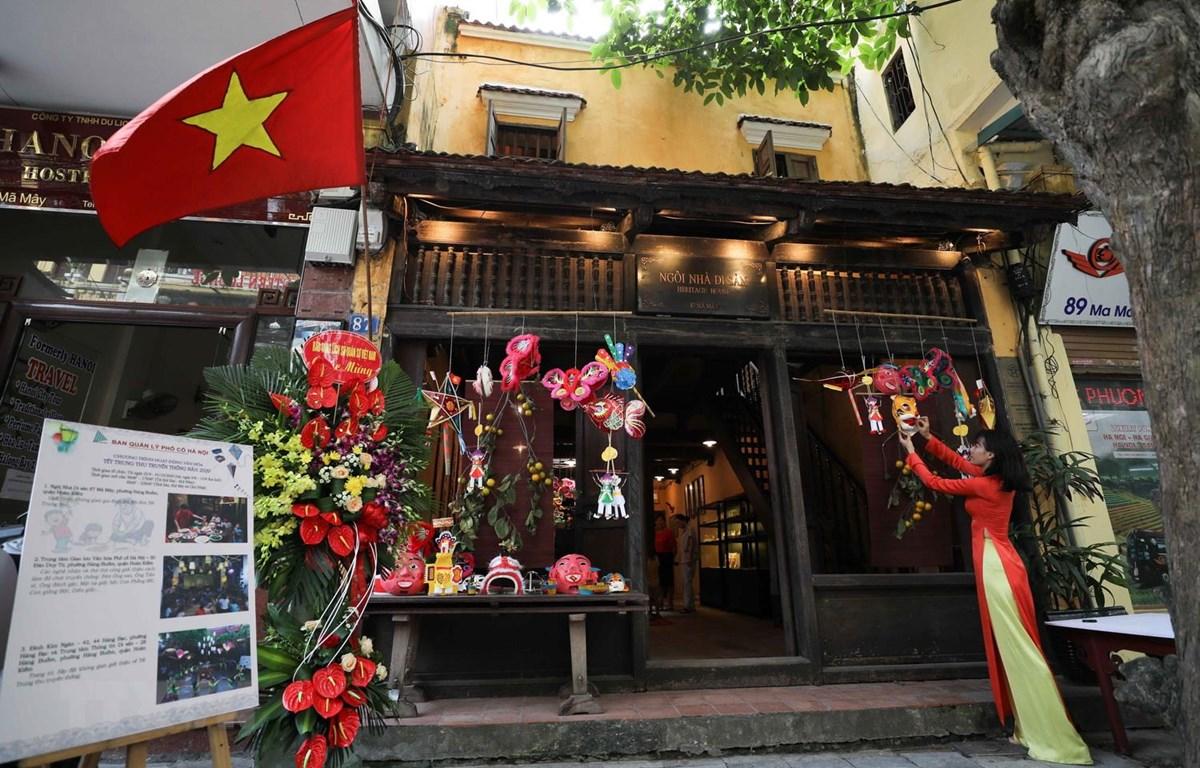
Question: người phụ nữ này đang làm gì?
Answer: đang đứng sửa lại những cái lồng đèn được treo ở trước nhà